Presidency of Rodrigo Duterte

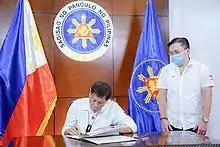
Duterte signs into law the establishment of the National Academy of Sports on June 9, 2020.

The Duterte administration committed to continue the 15-year modernization program of the AFP initiated by the Arroyo administration and revived by the Benigno Aquino III administration. In October 2016, the Duterte administration signed a contract with Hyundai Heavy Industries for two missile frigates worth ₱15.74 billion. The two frigates were delivered in 2020 and 2021, and were officially commissioned as BRP Jose Rizal (FF-150) and BRP Antonio Luna (FF-151), respectively.